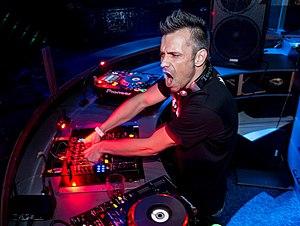
Noize Suppressor est un producteur et disc jockey de techno hardcore et gabber italien. À l'origine un groupe formé en 1996, Noize Suppressor est pionnier du genre techno hardcore. Chiappini étant devenu inactif au sein du groupe, c'est Dilillo qui prend possession du nom du groupe, la plupart du temps en association avec Stefano Soprani uniquement pour les performances en soirée. Noize Suppressor fait également partie du Hall of Fame du célèbre festival Thunderdome.